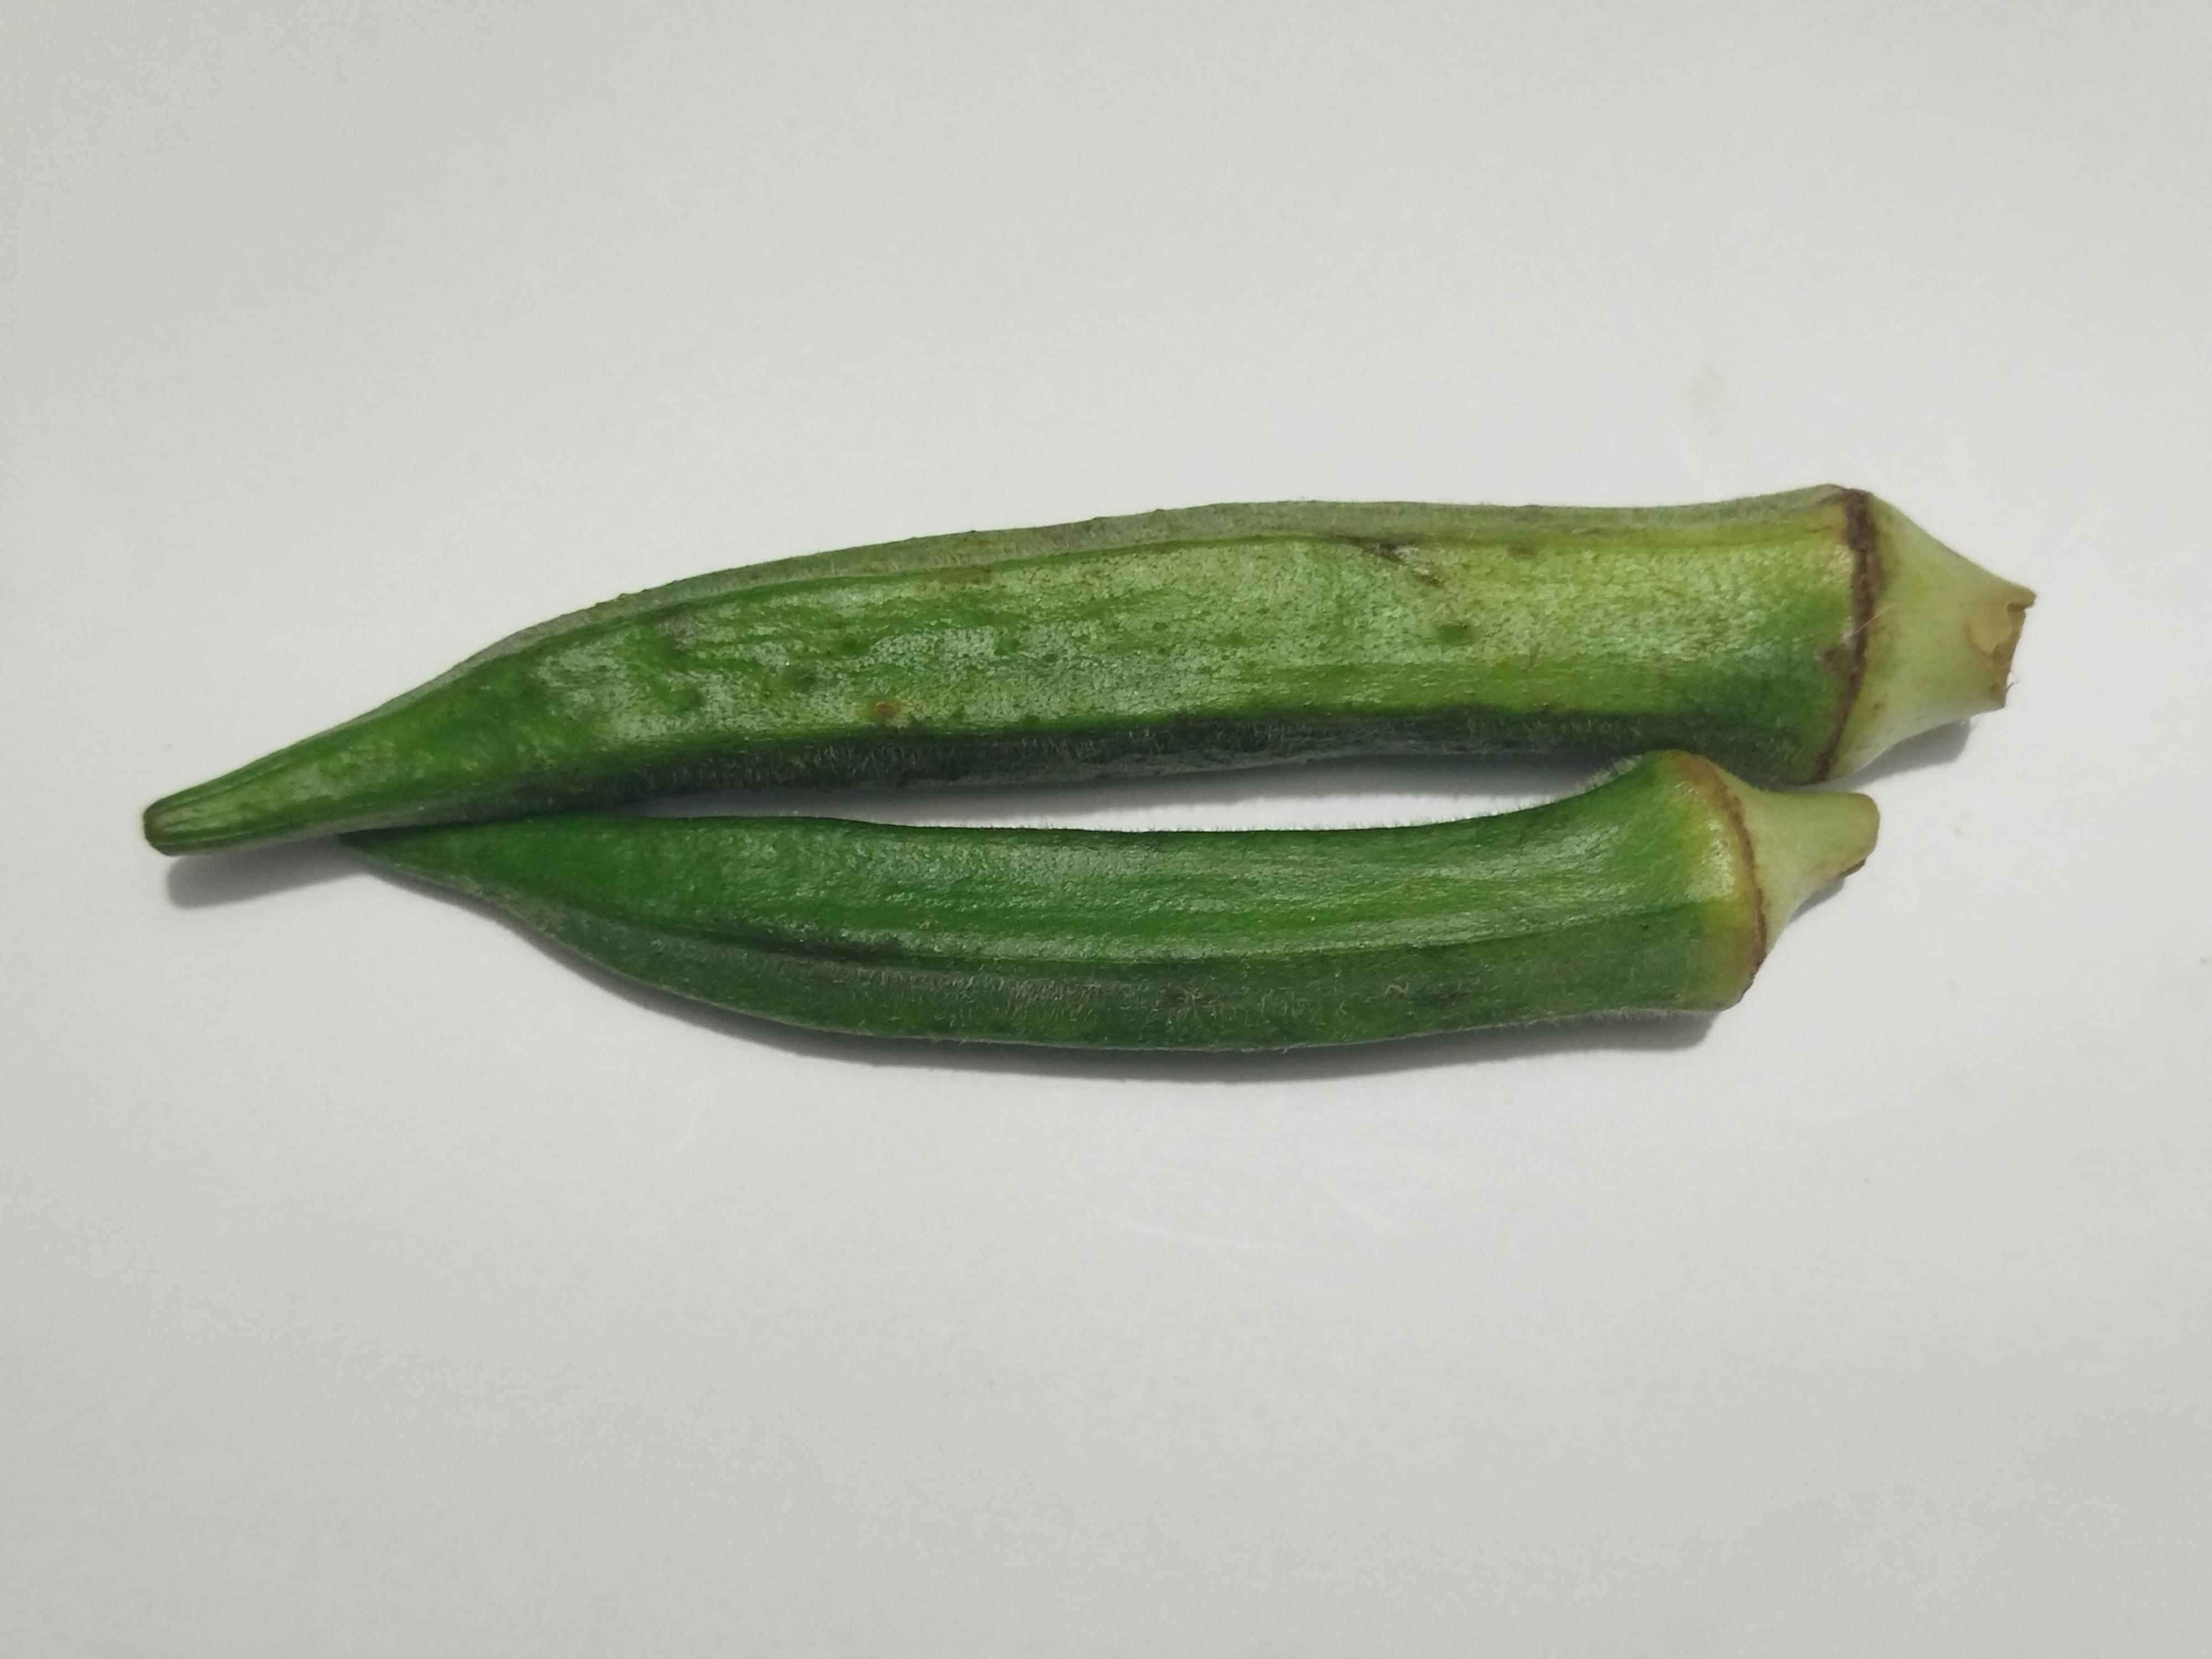
Label: Ladies finger